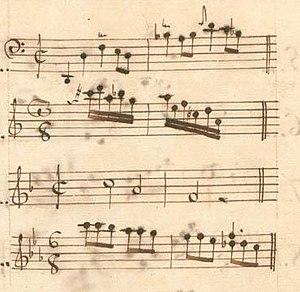
Table du volume XV des manuscrits de Parme (incipit des sonates 39 à 42, K. 552 à 555).
Le tableau suivant liste les sonates pour clavier composées par Domenico Scarlatti en suivant les catalogues musicologiques, les sources manuscrites et les premières éditions ; il permet leur concordance.